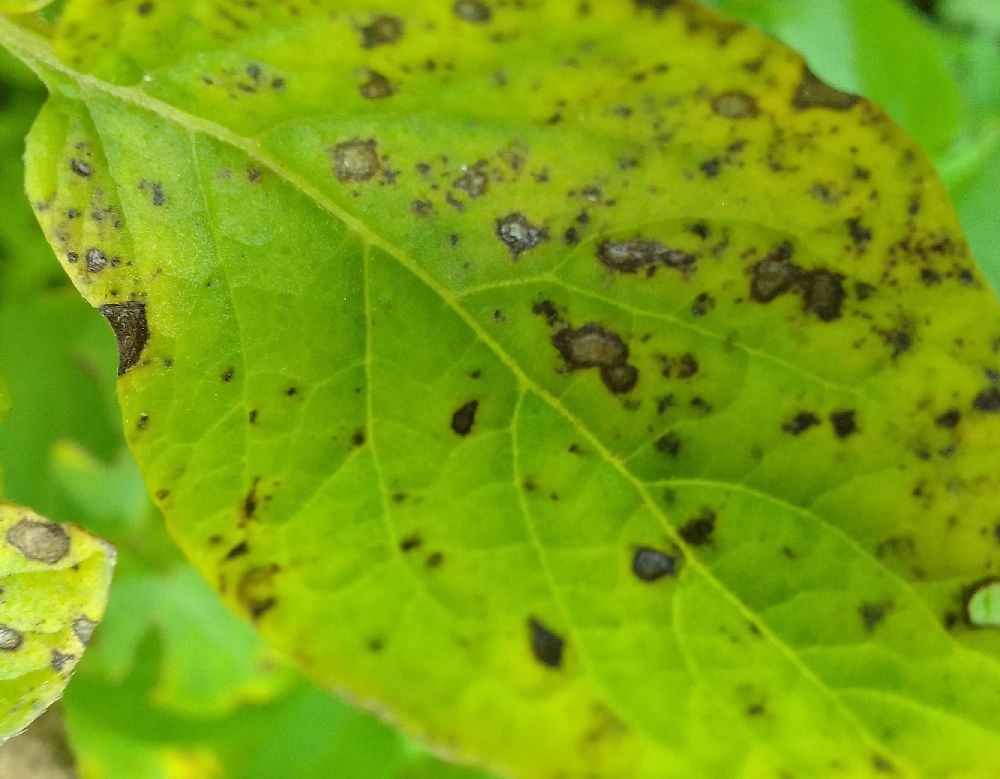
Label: Early blight